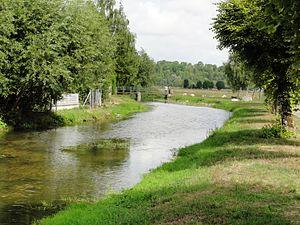
L’Aroffe, ou Goulot de Meuse, est une rivière du Nord-Est de la France qui coule en région Grand Est et qui présente la particularité d'appartenir à la fois au bassin versant de la Meuse et à celui du Rhin par la Moselle en raison de pertes importantes au niveau de son cours moyen.
Liste des fleuves, rivières et autres cours d'eau qui parcourent en partie ou en totalité le département des Vosges. La liste présente les cours d'eau, généralement de plus de 10 km de longueur sauf exceptions, par ordre alphabétique, par fleuves et bassin versant, par station hydrologique, puis par organisme gestionnaire ou organisme de bassin.
Rigny-la-Salle est une commune française située dans le département de la Meuse, en région Grand Est.